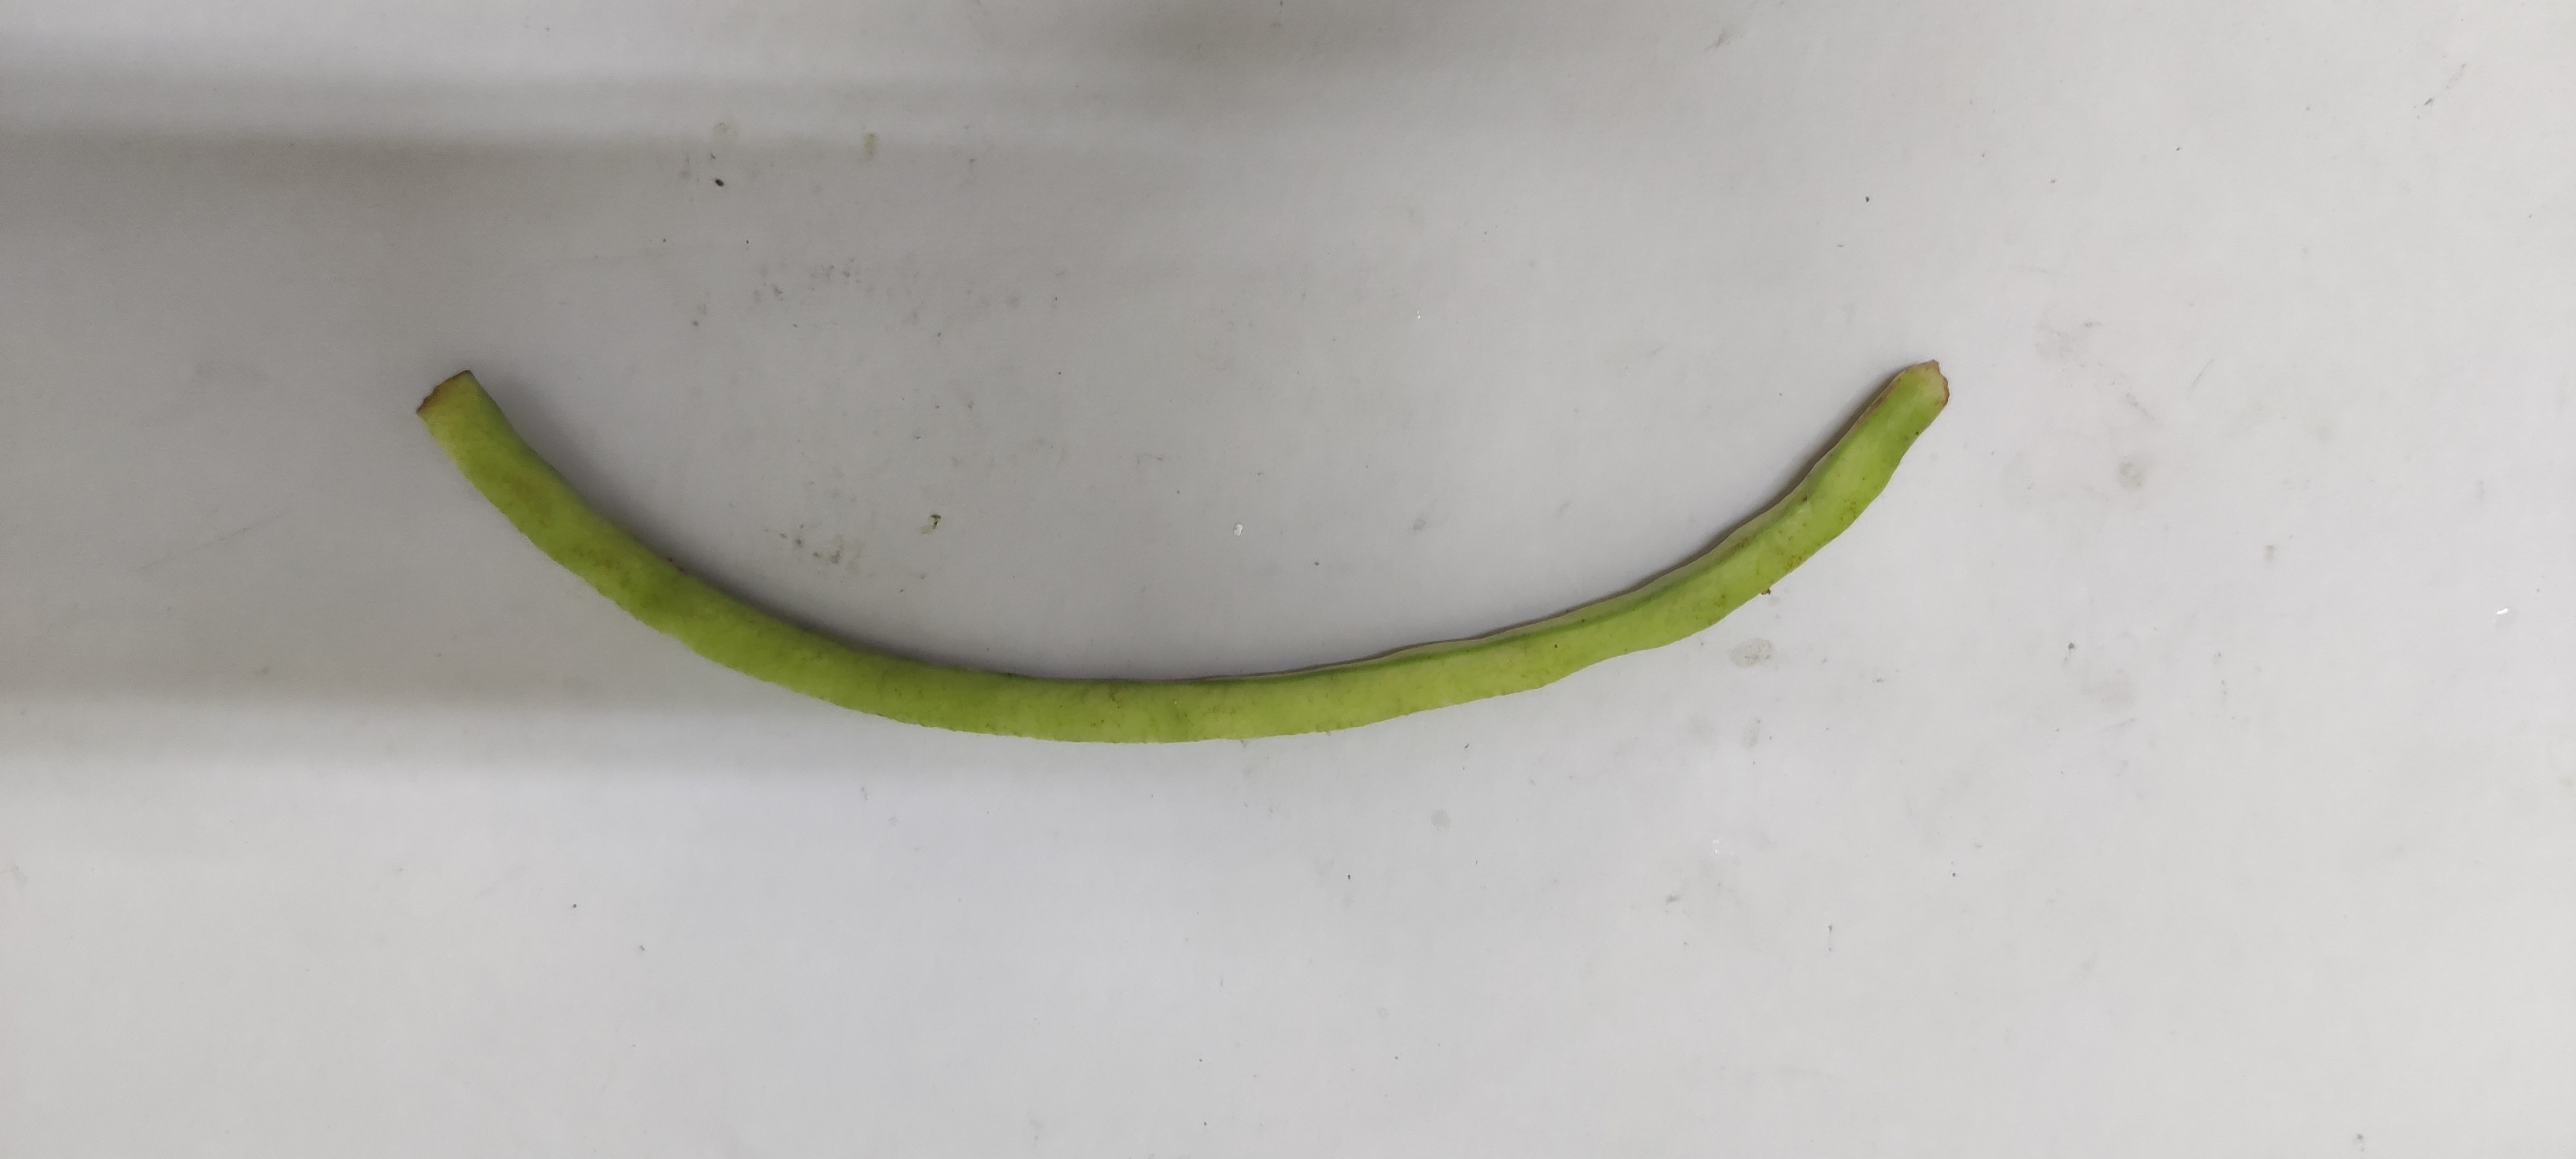
Crop: Cowpea
Condition: Fresh